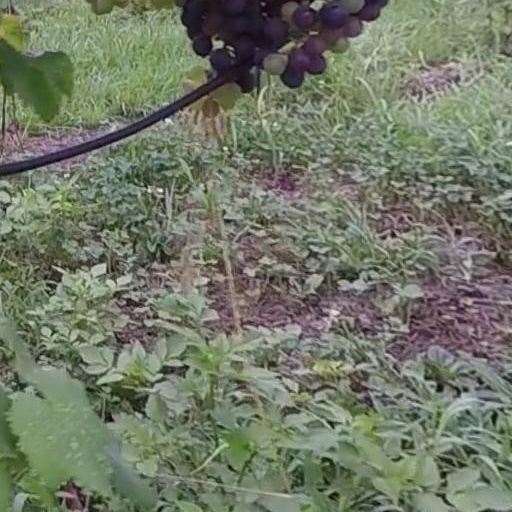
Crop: grape